Charles James (chemist)

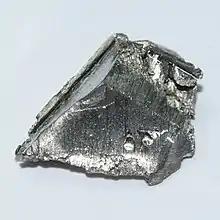
Ytterbium

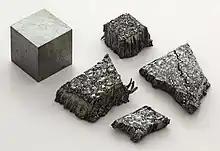
Purified lutetium

During 1906-1907, James prepared a substantial amount of highly purified lutetia, identifying it as a rare earth element that had not previously been extracted. Because he did not publish his results immediately, two other chemists published their own methods and results for the extraction of the new element before him: Georges Urbain and Carl Auer von Welsbach. All three scientists successfully separated ytterbia into the oxides of two elements, which were eventually named ytterbium and lutetium). None of these chemists were able to isolate pure lutetium, although James' separation was of very high quality.